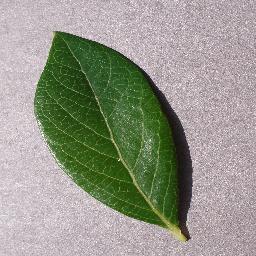
Label: Blueberry___healthy